A Lua Me Disse

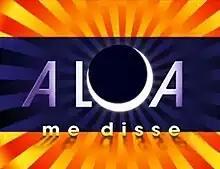

A Lua Me Disse (English: Once in a Blue Moon) is a 2005 Brazilian telenovela created by Miguel Falabella and Maria Carmem Barbosa, and starring Adriana Esteves and Wagner Moura.